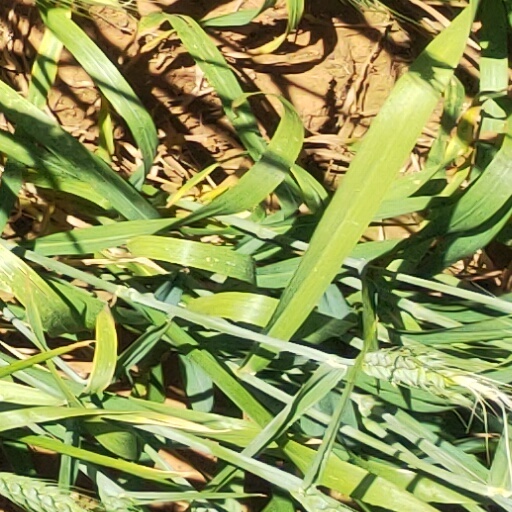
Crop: wheat